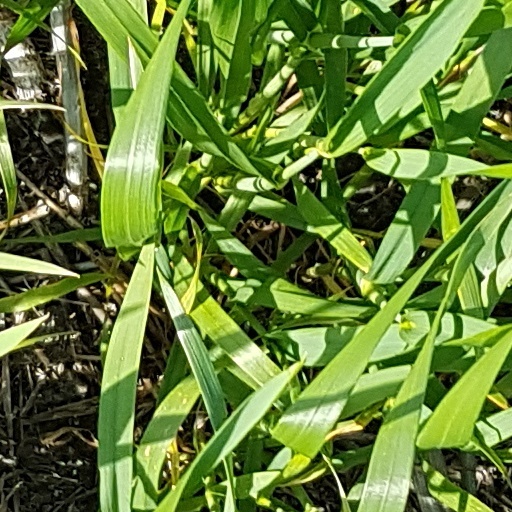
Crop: wheat